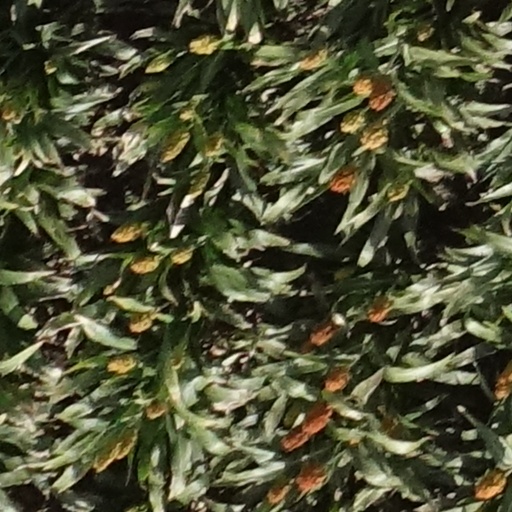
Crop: sorghum